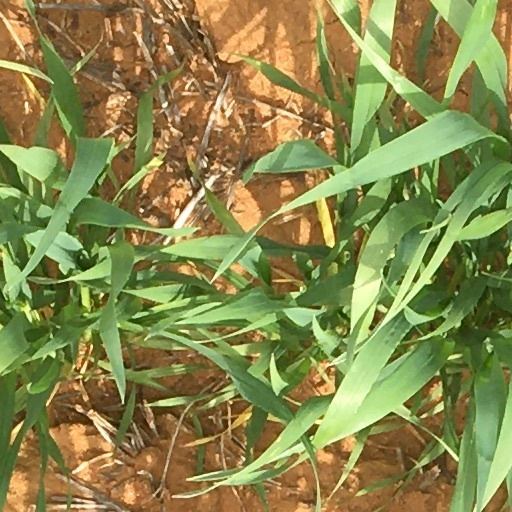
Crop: wheat